The Clockwork Woman

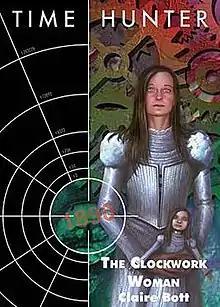

The Clockwork Woman is the 3rd in the series of Time Hunter novellas and features the characters Honoré Lechasseur and Emily Blandish from Daniel O'Mahony's "Doctor Who" novella "The Cabinet of Light".